Blanc de Hotot

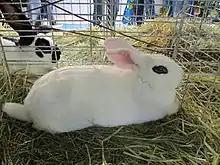
Hotot rabbit.

The Blanc de Hotot was developed in Hotot-en-Auge, Normandy, France by Eugénie Bernhard, a noted rabbit breeder. She bred for the desired white and black coloration on a rabbit suitable for both meat and fur production. Around 1902, Bernhard crossed Vienna White and Checkered Giant rabbits with white Flemish Giants, and by 1912 produced what is recognized as the first Blanc de Hotot rabbit. In 1920, a member of the breed appeared in show for the first time at the Exposition Internationale d'Aviculture in Paris, France, and they were officially recognized as a breed in 1922. In 1921 and 1922, they were first exported to the United States, although the breed was not popular in that country and died out.